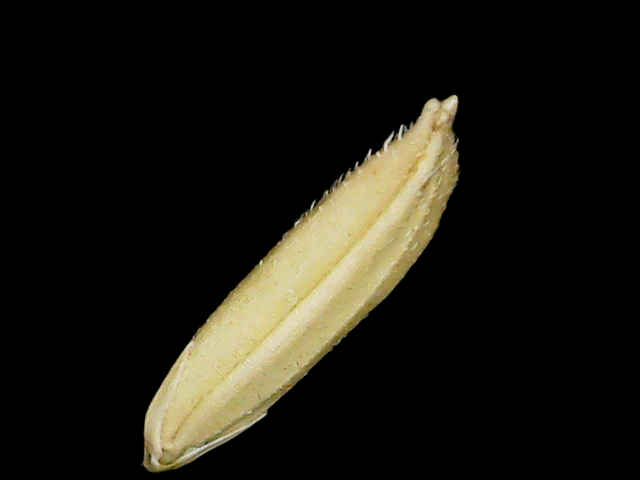
Rice variety: Binadhan11